Renwick Gallery

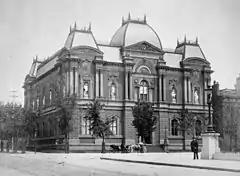
Corcoran Gallery in the late 19th century, showing the lost sculpture niches and the gallery's historic first floor windows

The Renwick Gallery building was originally built to be Washington, D.C.'s first art museum and to house William Wilson Corcoran's collection of American and European art.